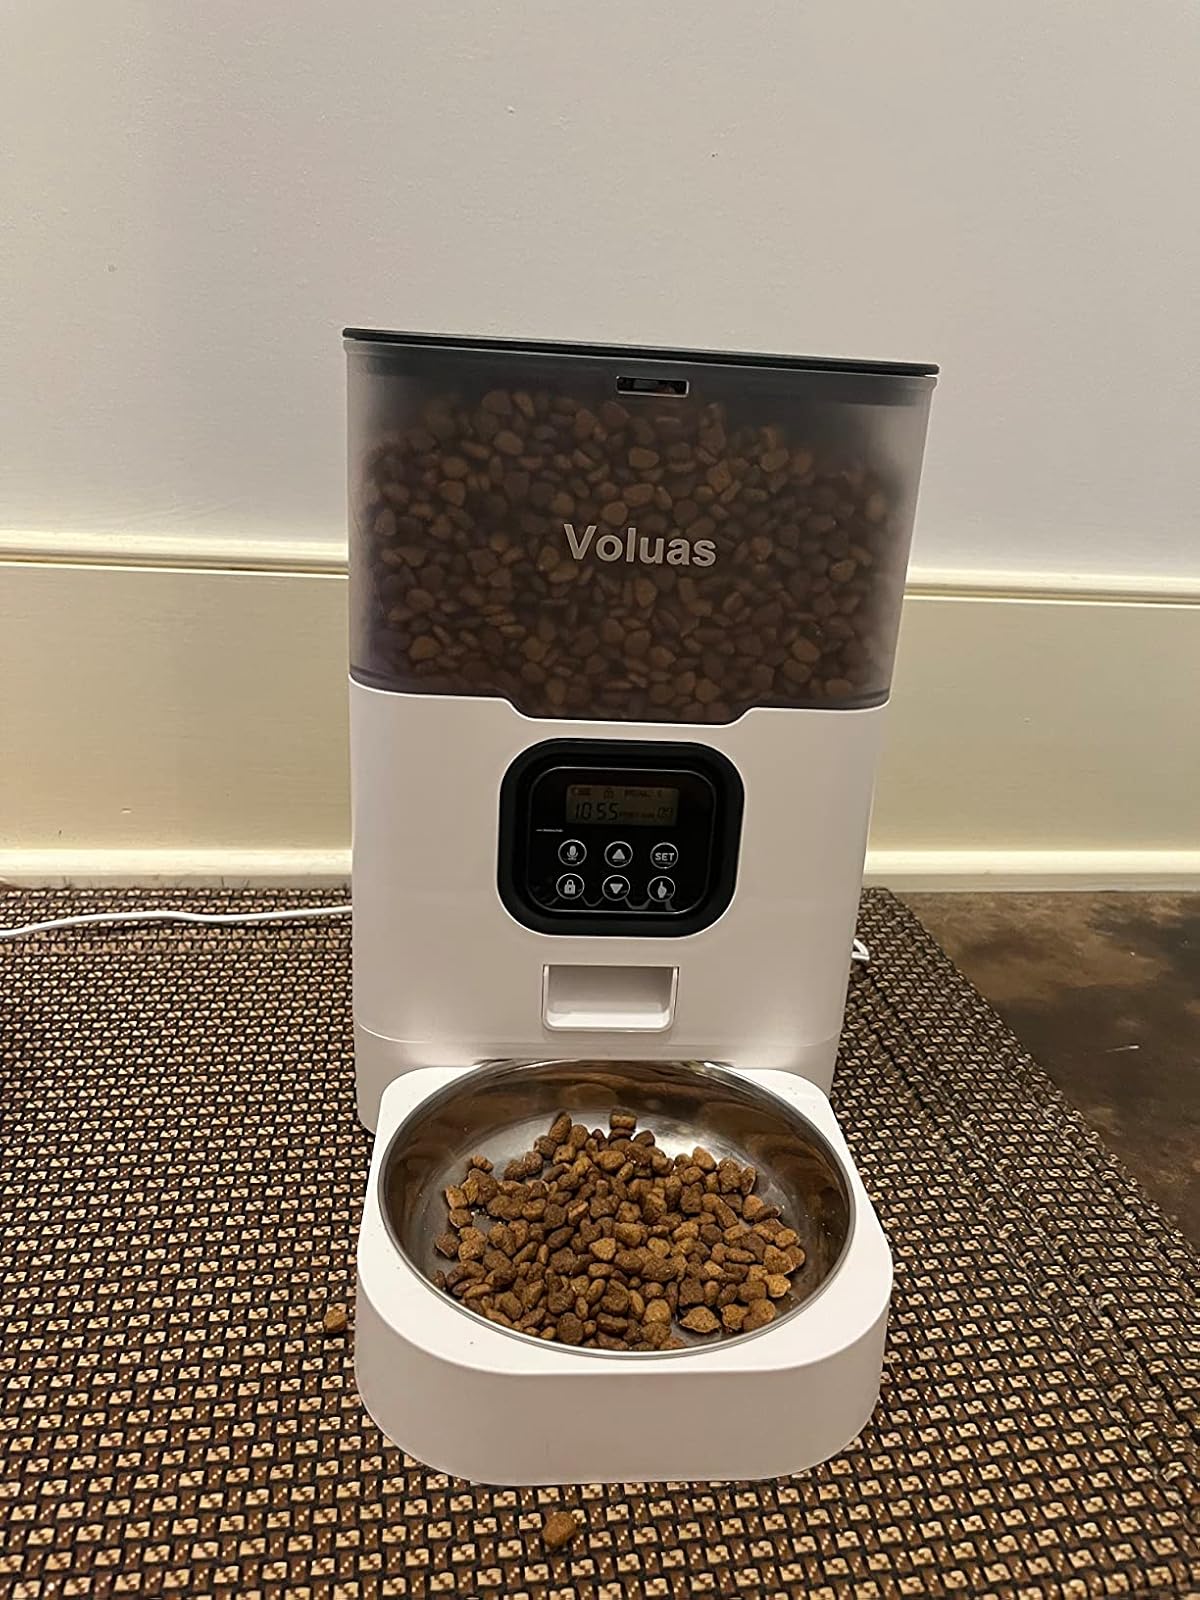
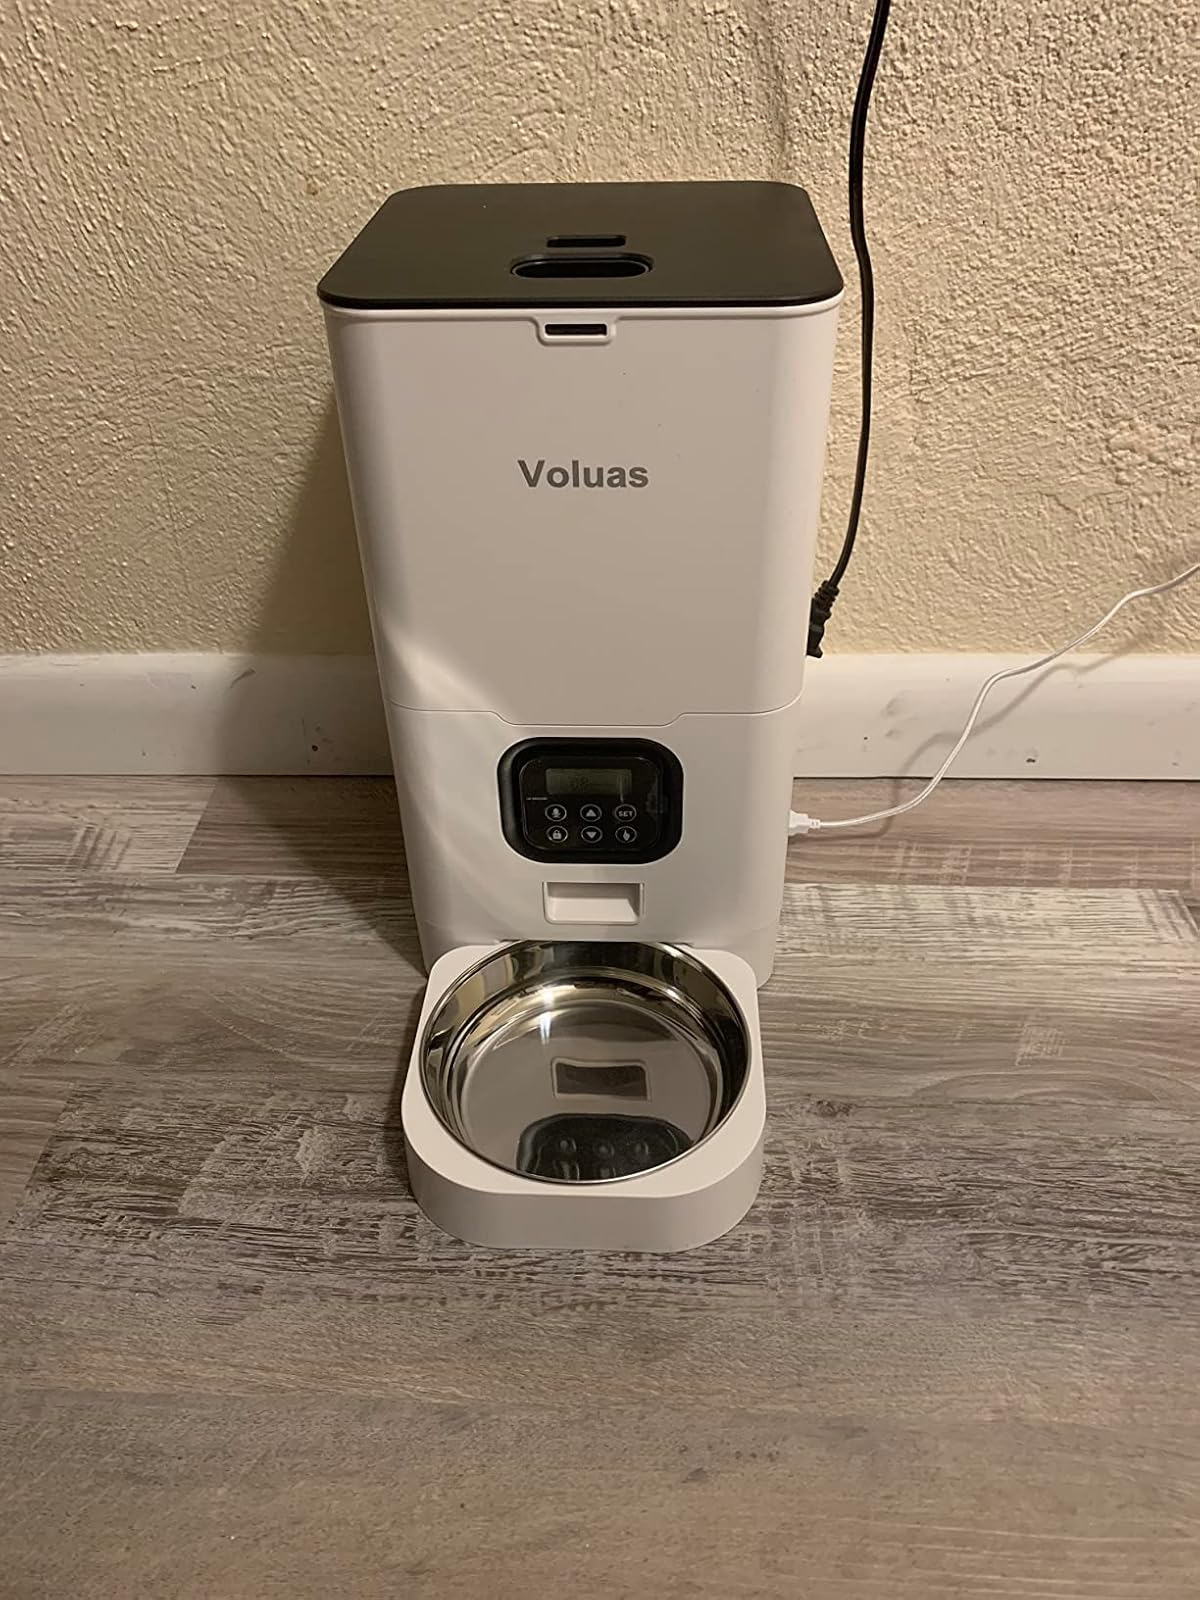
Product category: items_feeder
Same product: no